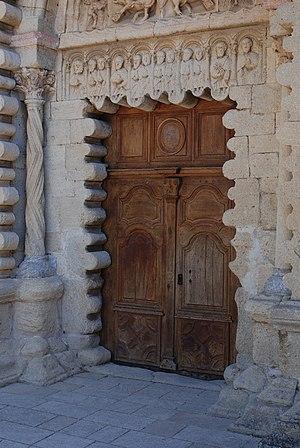
Le monastère Notre-Dame de Ganagobie est une abbaye bénédictine située à environ 15 kilomètres au nord-est de Forcalquier et à environ 30 kilomètres au sud de Sisteron, dans le département des Alpes-de-Haute-Provence. Il est connu pour son remarquable pavement de mosaïques médiévales polychromes, daté de la décennie 1120-1130, sans équivalent en France.